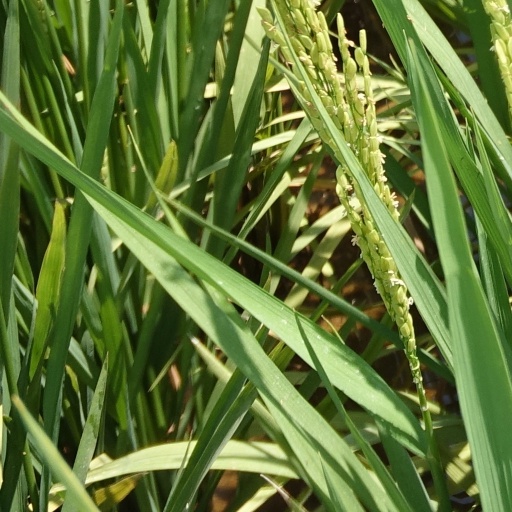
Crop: rice